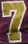
Number: 7